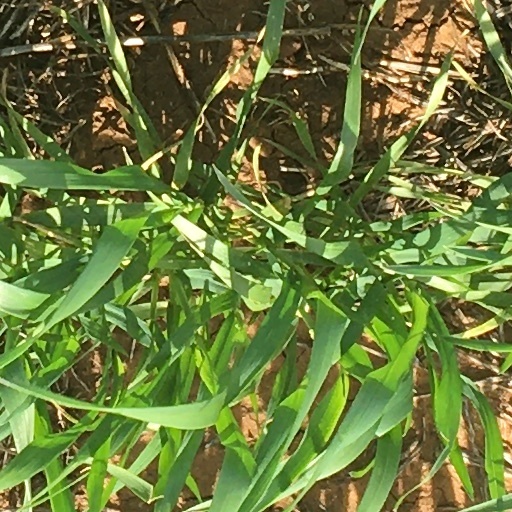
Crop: wheat